Macaroon

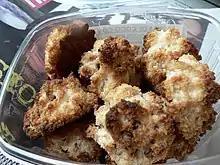
Coconut macaroons

Philippine coconut macaroons are uniquely cake-like in texture. They are slightly crunchy on the outside and soft, moist, and chewy on the inside. They are usually baked into small, colourful cupcake wrappers and topped with a raisin. They are popular during holidays and special occasions.